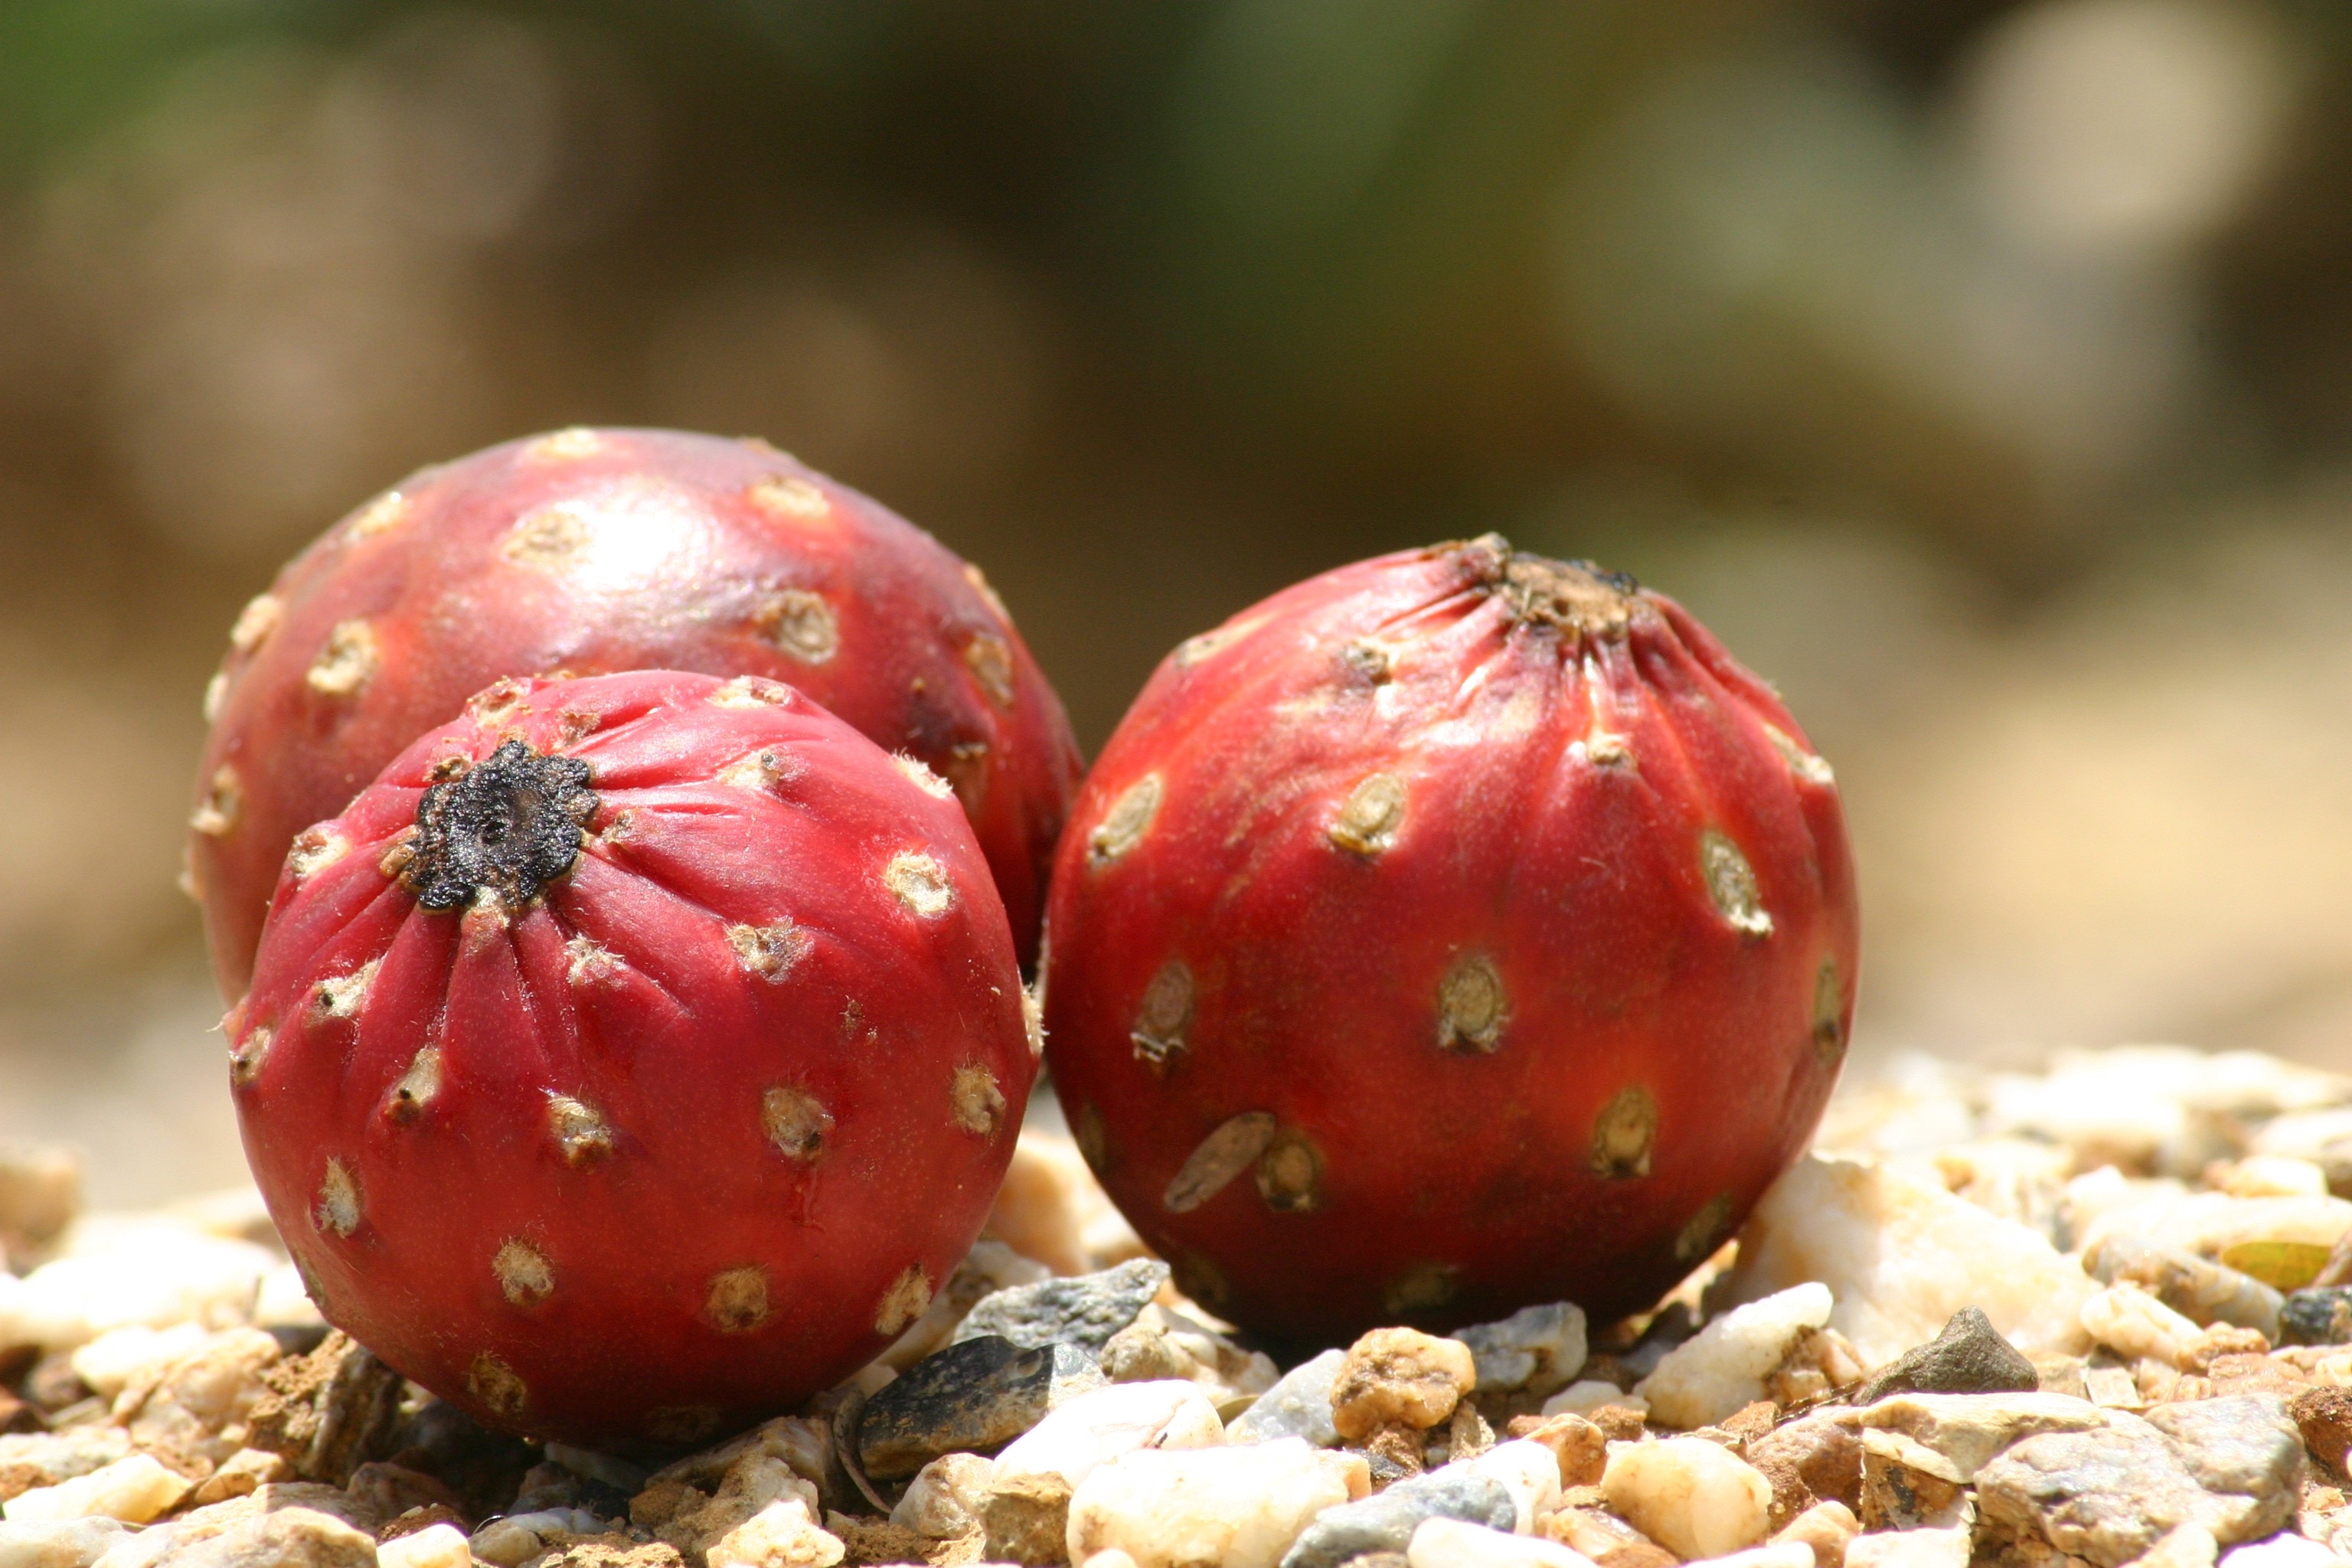
fruit, produce, vegetable, three, figs, local food